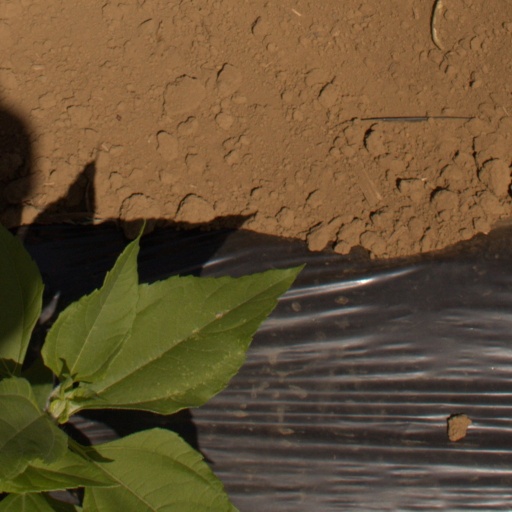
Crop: Jerusalem artichoke